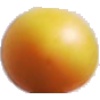
Label: Cherry Wax Yellow 1